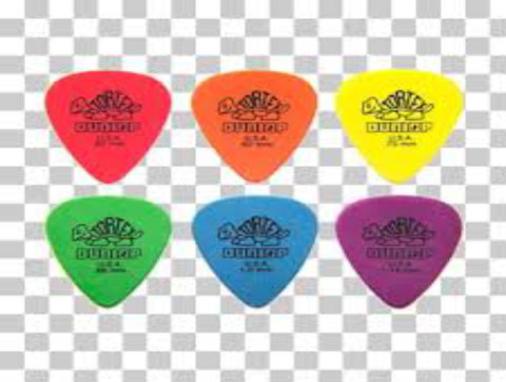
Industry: Leisure